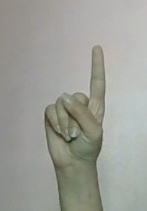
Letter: bb